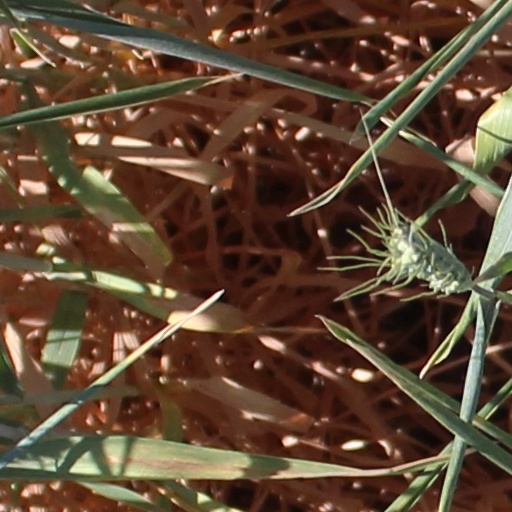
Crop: wheat